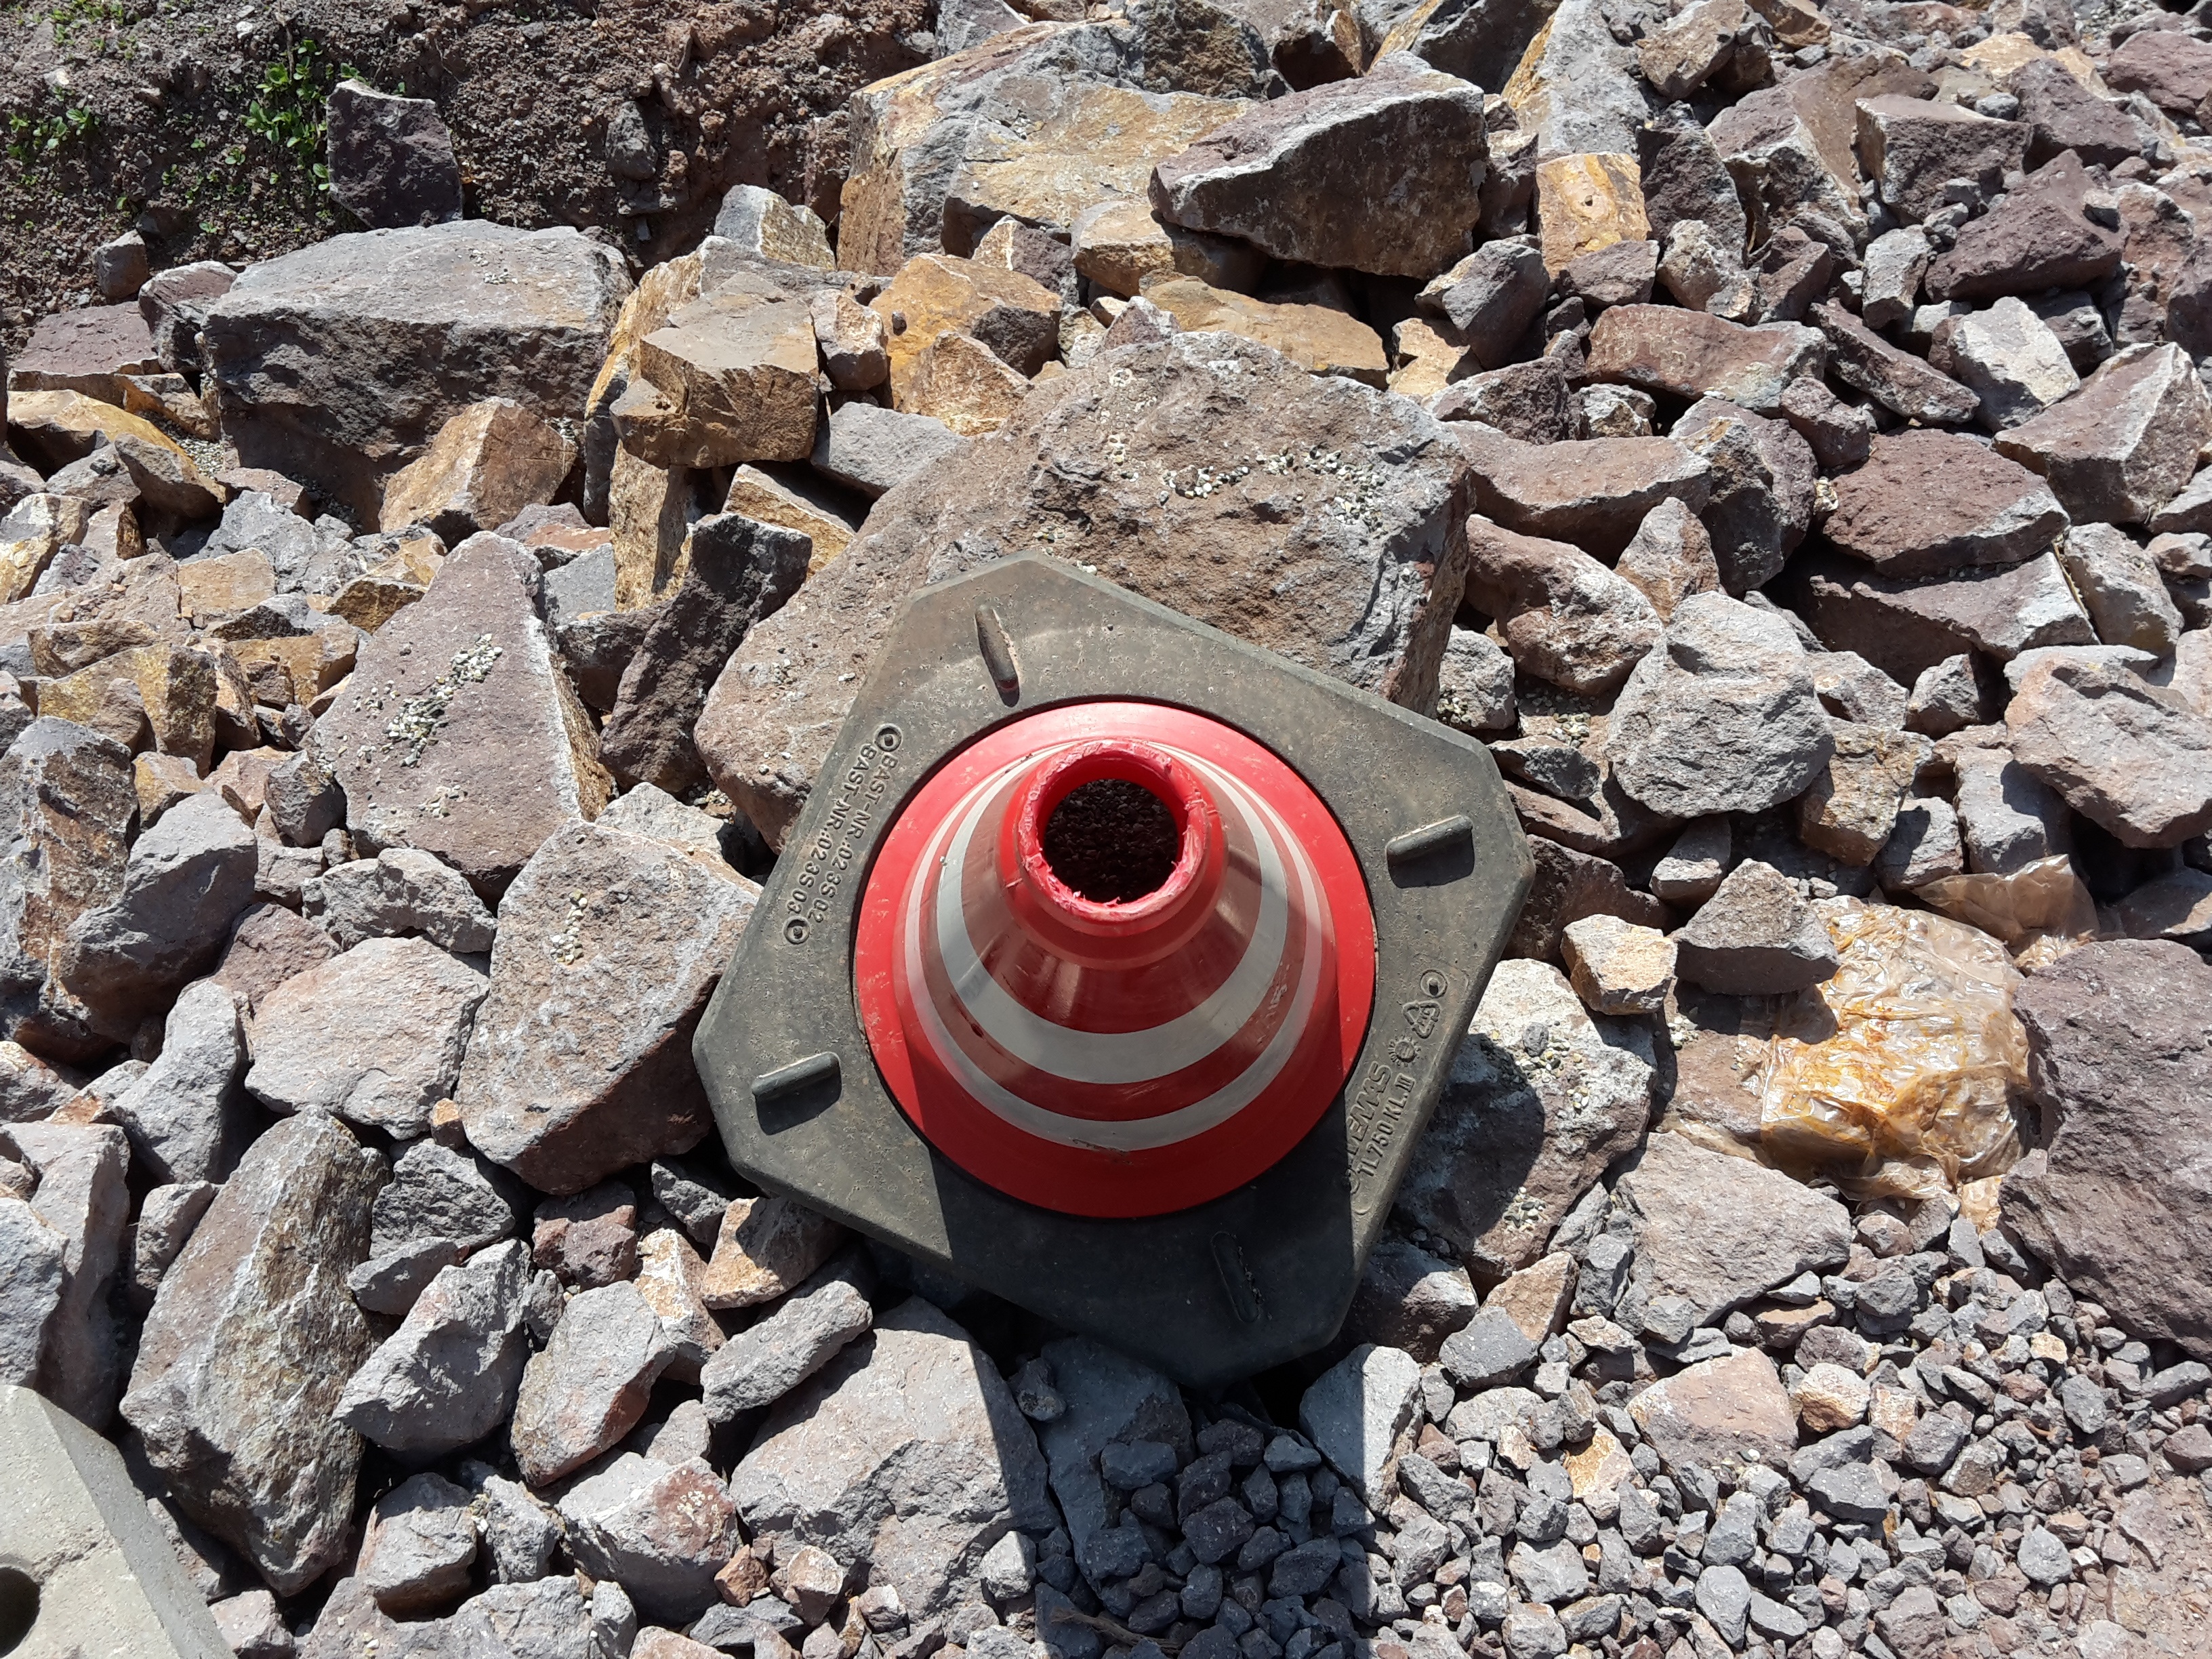
rock, asphalt, soil, material, stones, rubble, geology, cones, road surface, geological phenomenon